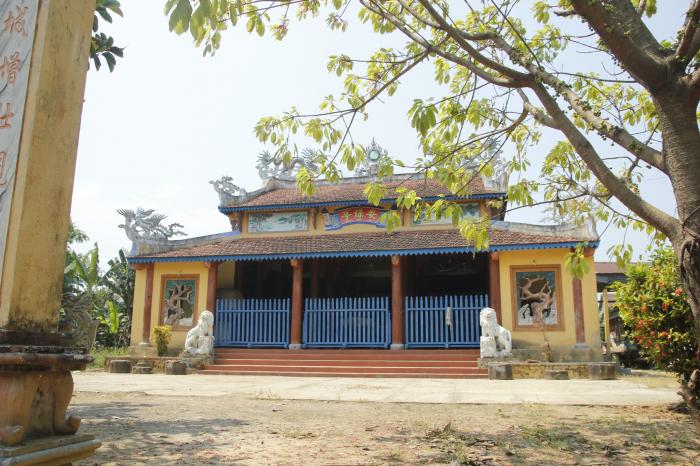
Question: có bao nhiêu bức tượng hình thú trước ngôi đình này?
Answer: có hai bức tượng hình thú trước ngôi đình này